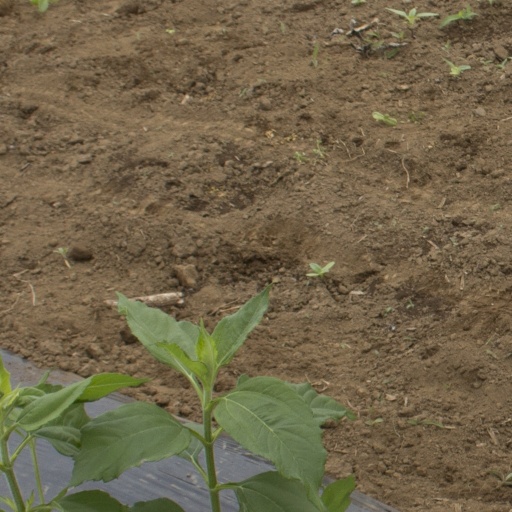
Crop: Jerusalem artichoke